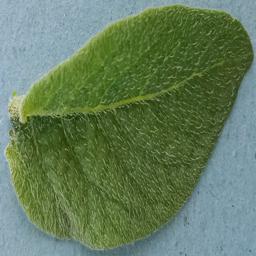
Label: Potato___Healthy